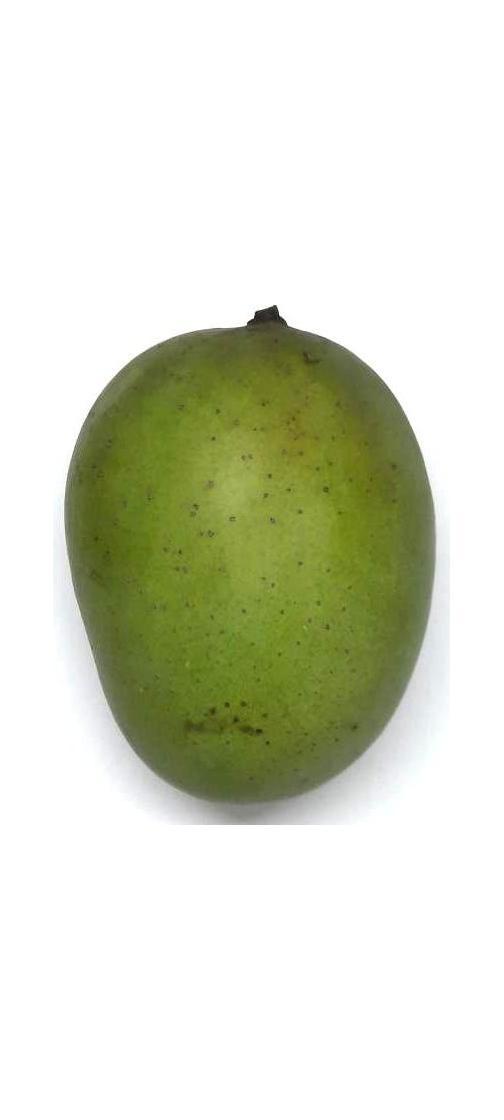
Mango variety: Langra